Santa Fe, New Mexico

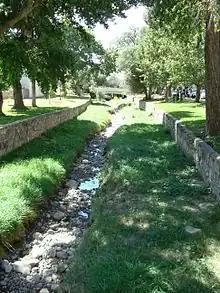
The Santa Fe River in downtown

Edgar L. Hewett, founder and first director of the School of American Research and the Museum of New Mexico in Santa Fe, was a leading promoter. He began the Santa Fe Fiesta in 1919 and the Southwest Indian Fair in 1922 (now known as the Indian Market). When Hewett tried to attract a summer program for Texas women, many artists rebelled, saying the city should not promote artificial tourism at the expense of its artistic culture. The writers and artists formed the Old Santa Fe Association and defeated the plan.